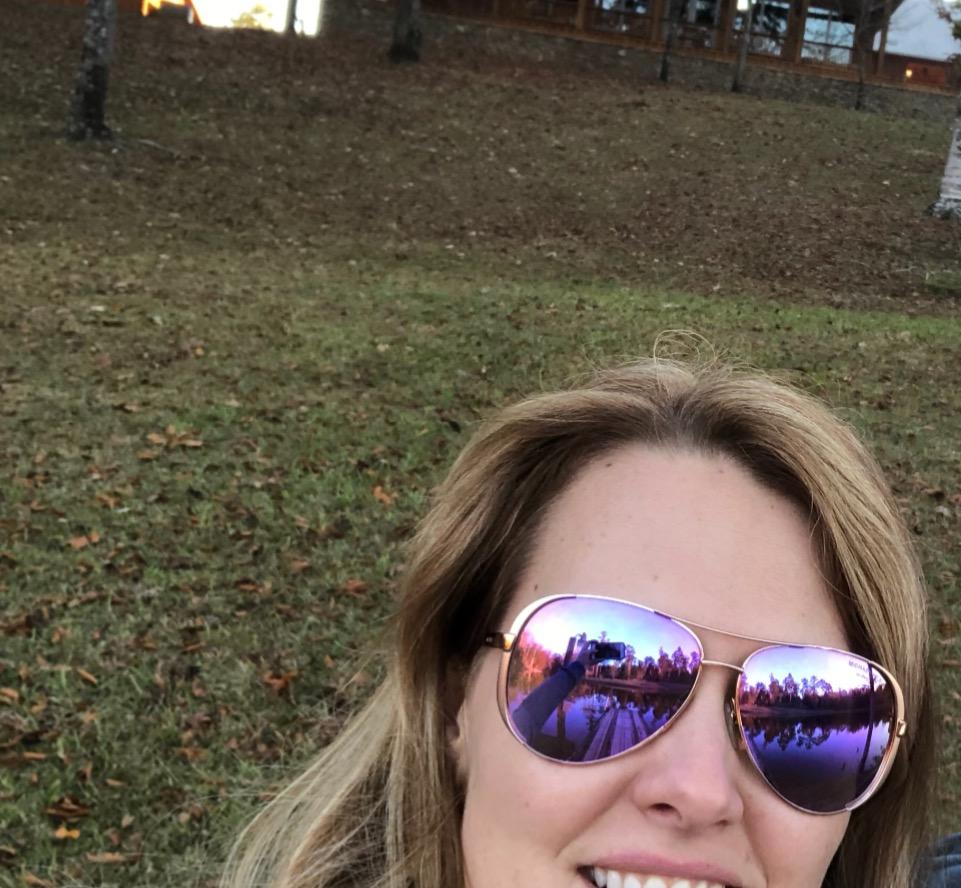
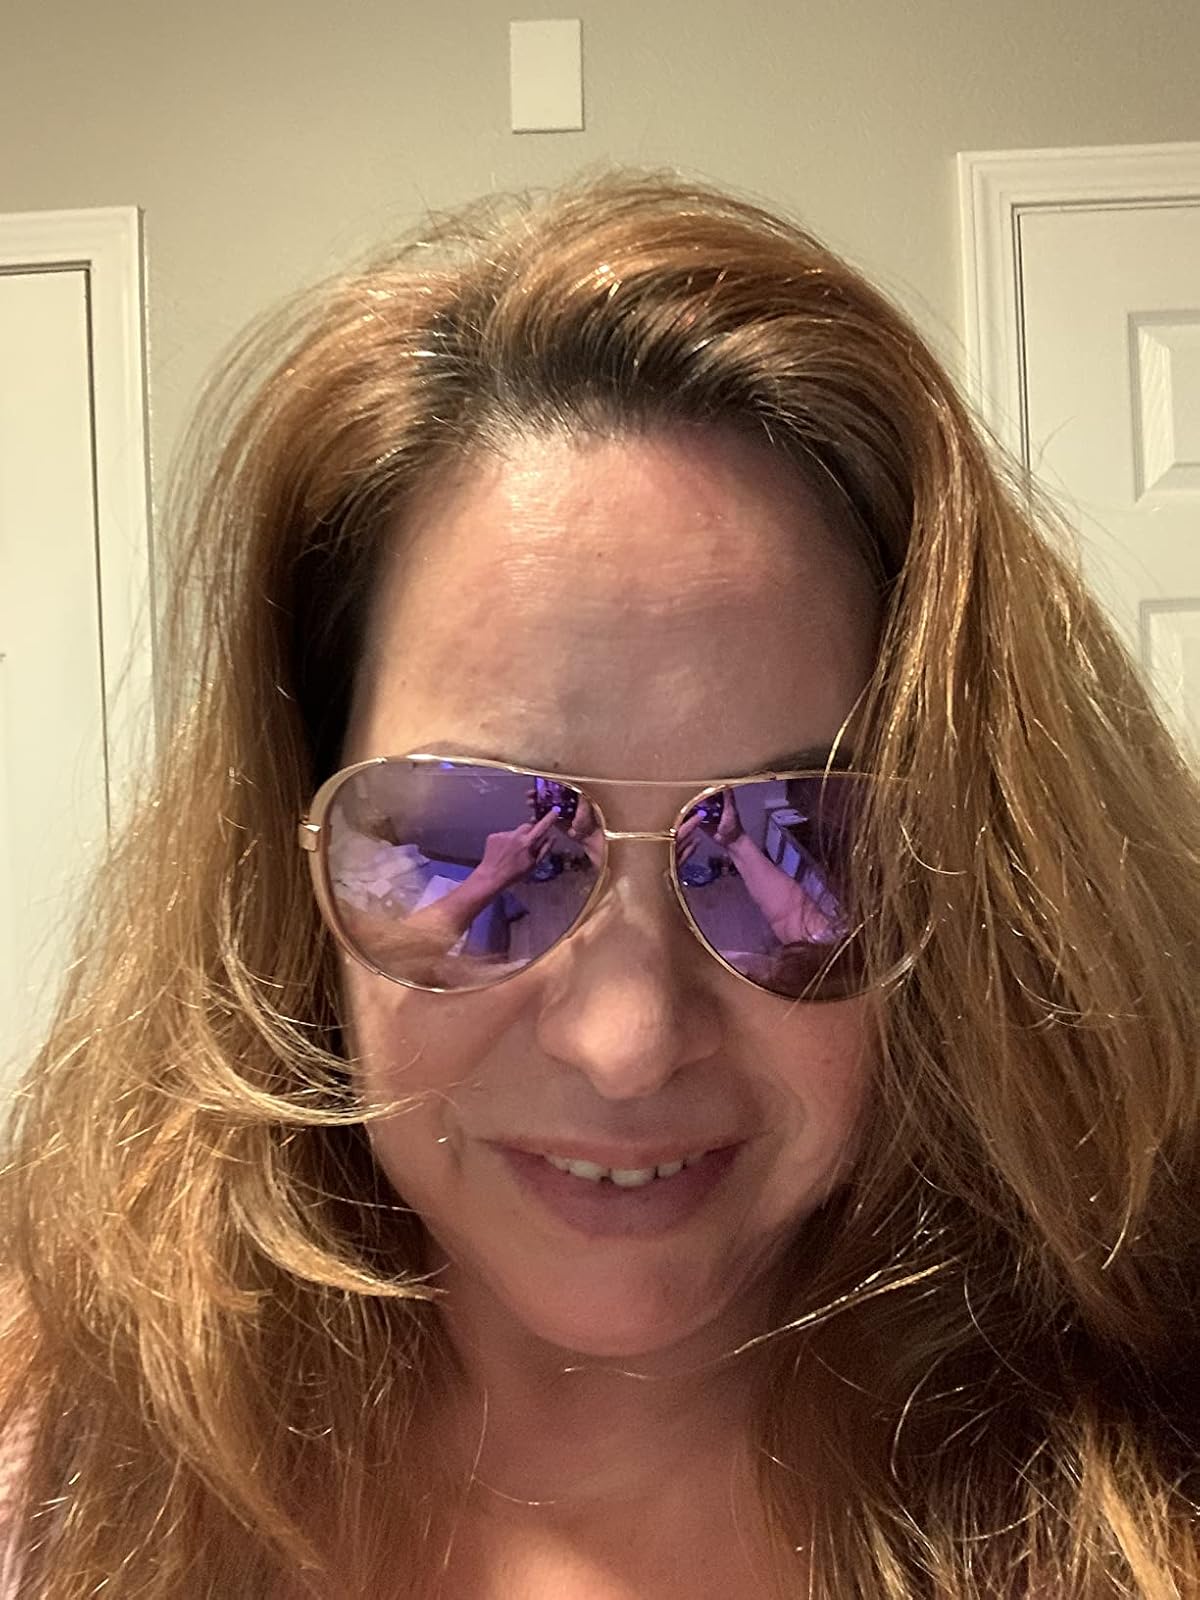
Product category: accessories_sunglasses
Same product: yes